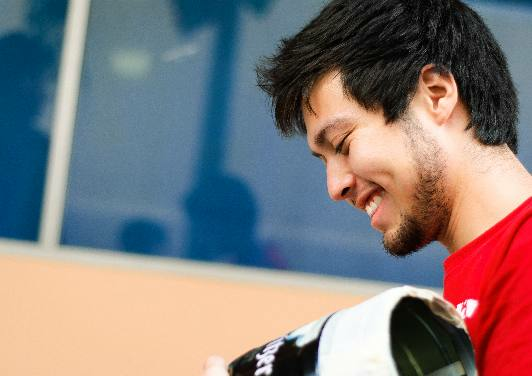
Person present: Yes